Micah Hoffpauir

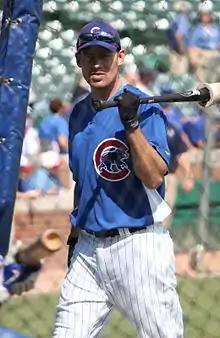
Hoffpauir with the Cubs in 2010

James Micah Hoffpauir (born March 1, 1980) is an American former professional baseball first baseman and outfielder. He was drafted in 2000 by the Tampa Bay Devil Rays in the 44th round (1,301st overall), but he did not sign and returned to college. The Cubs selected him in the 13th round (393rd overall) of the 2002 draft. He is a distant cousin of former Major Leaguer Jarrett Hoffpauir.